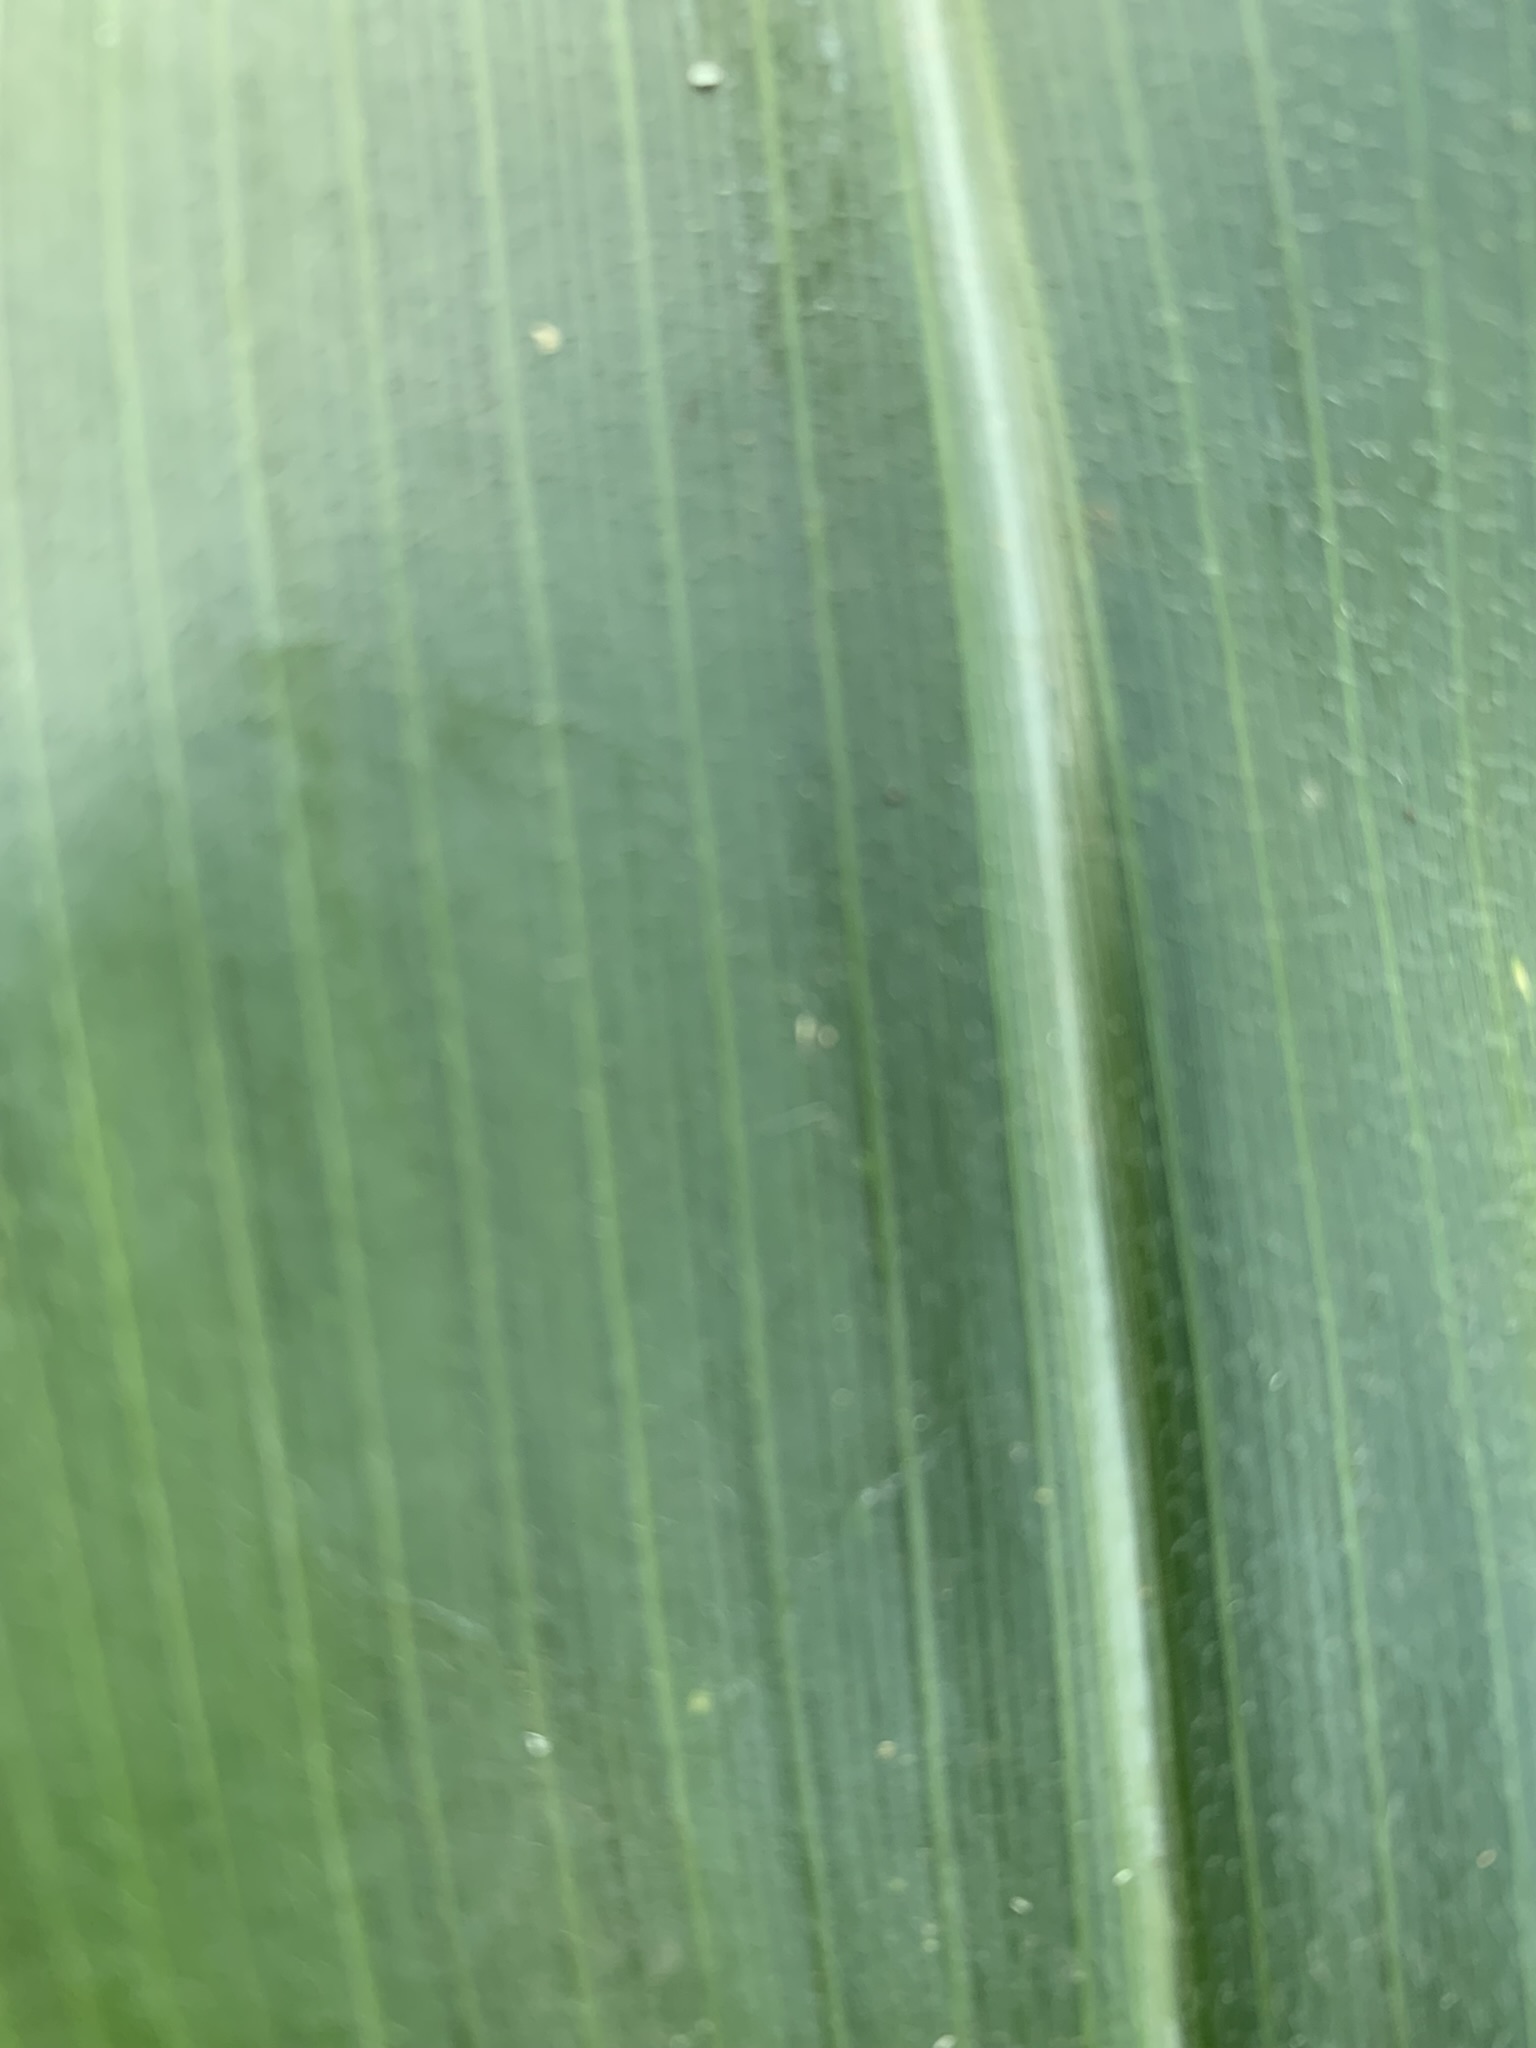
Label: Healthy